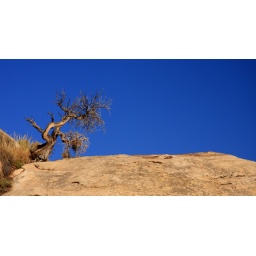
A tough old tree hanging on a rock in Canyonlands NP (Needles area)